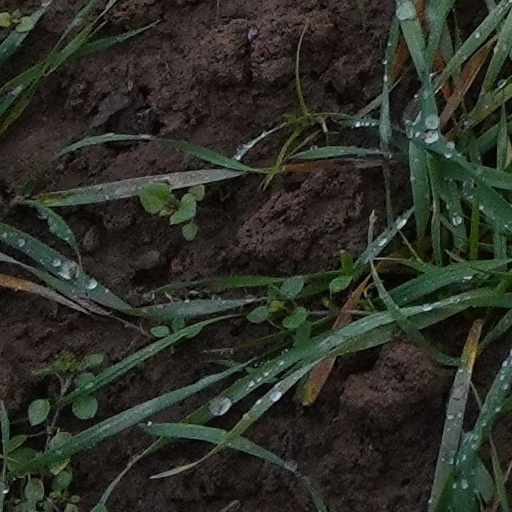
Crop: wheat